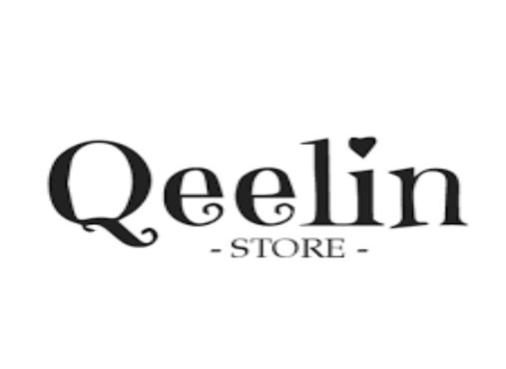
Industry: Clothes